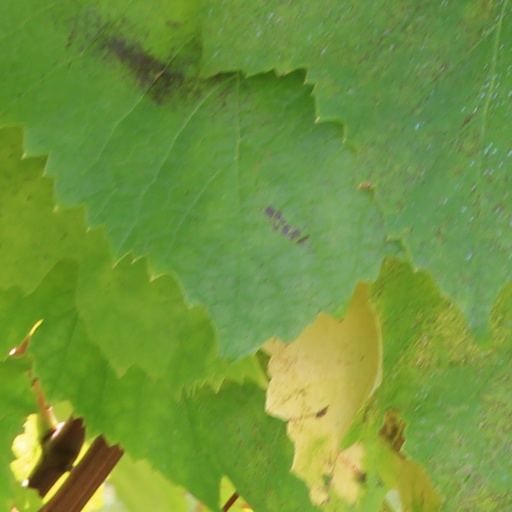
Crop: grape